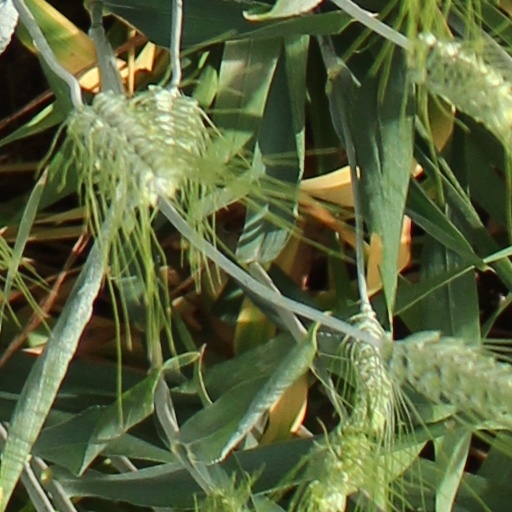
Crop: wheat